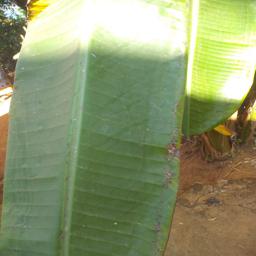
Label: MALBHOG LEAF